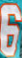
Number: 6